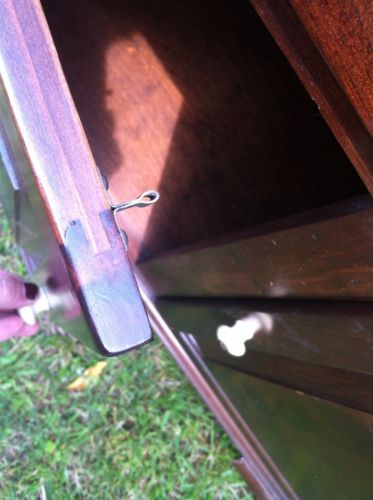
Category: cabinet